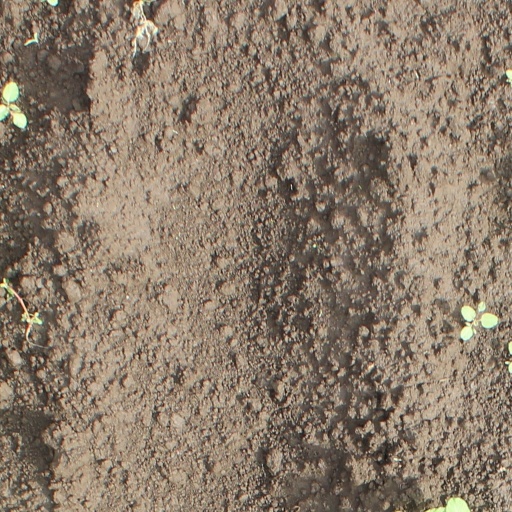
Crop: soybean